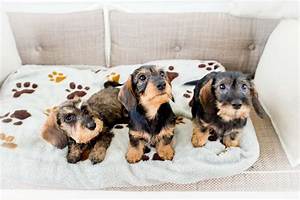
Label: cane